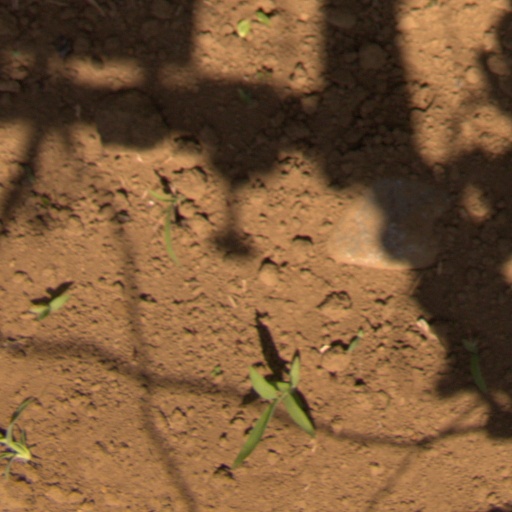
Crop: Jerusalem artichoke